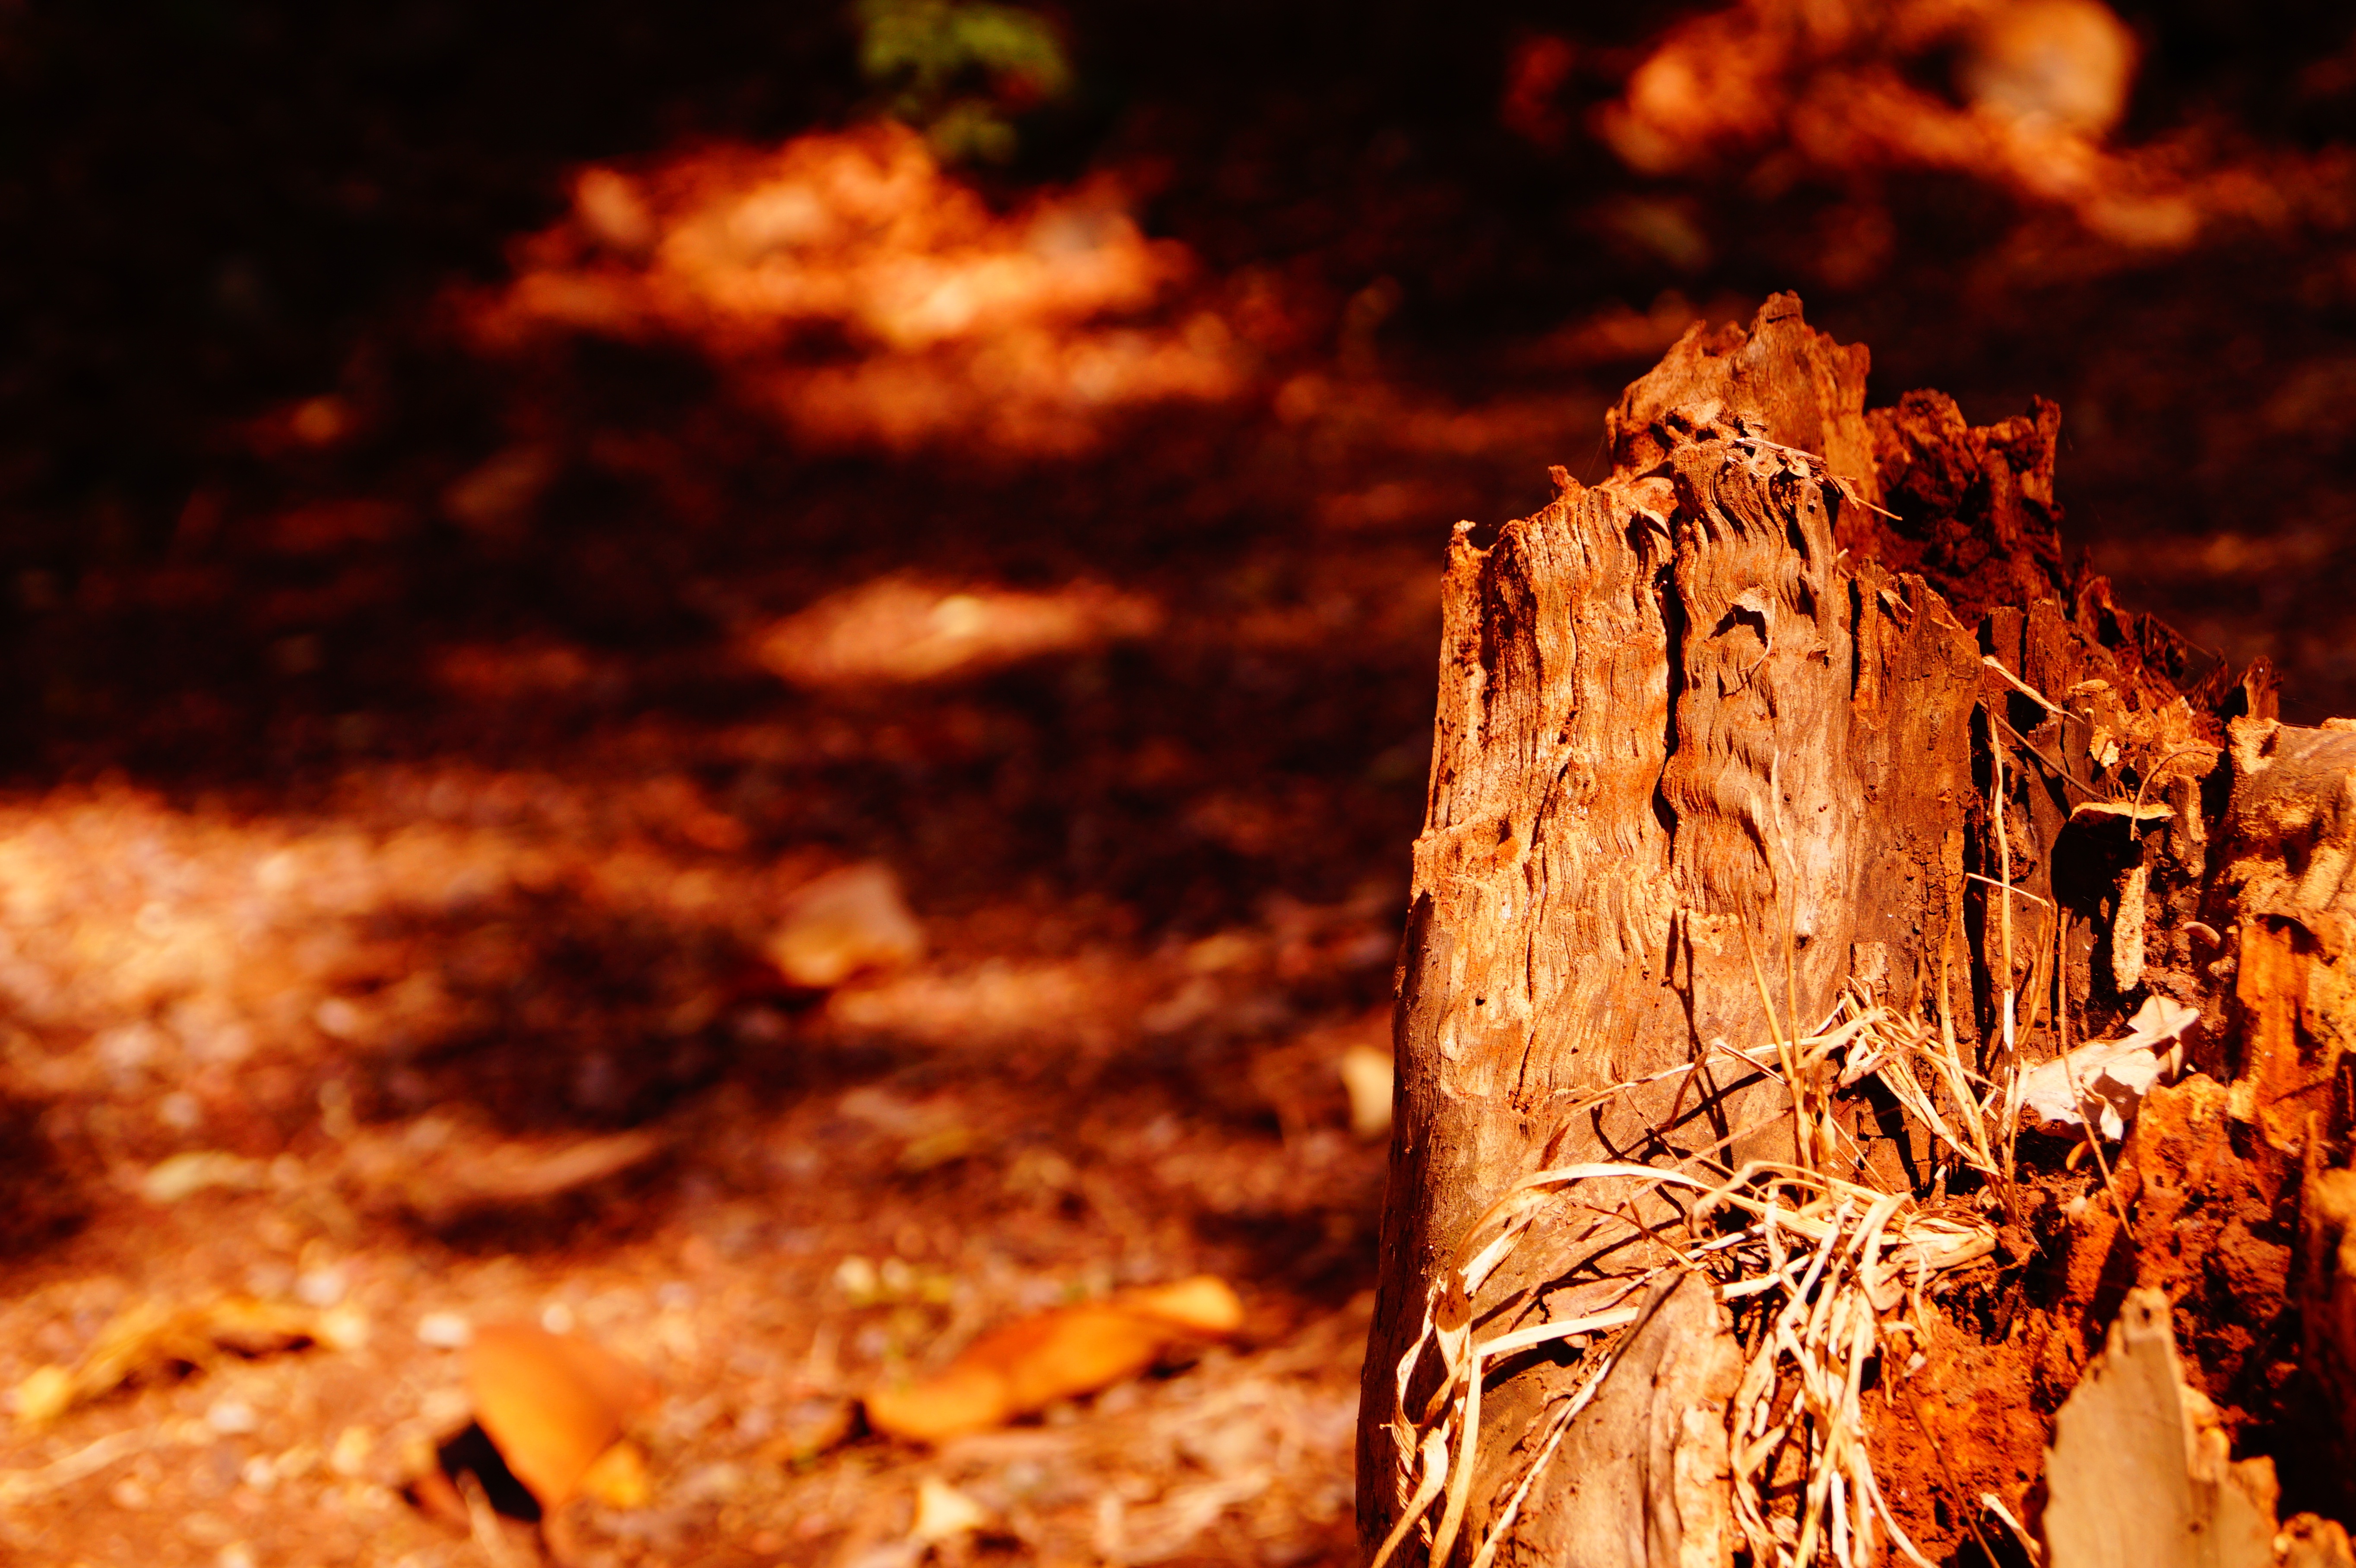
tree, nature, outdoor, rock, creative, sunlight, leaf, flower, formation, natural, autumn, soil, season, geology, indian, macro photography, deforestation, save trees, forestation